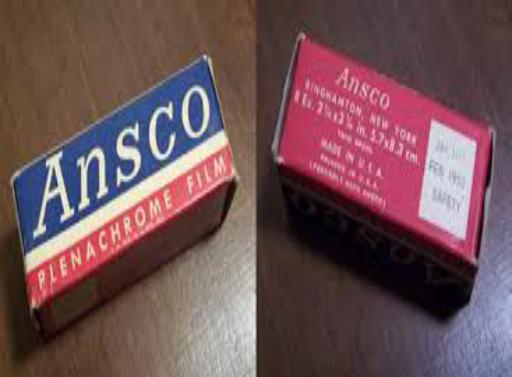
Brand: Ansco
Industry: Electronic